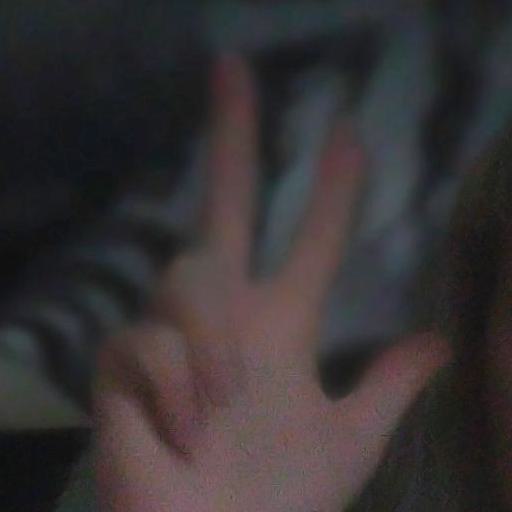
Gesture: three2